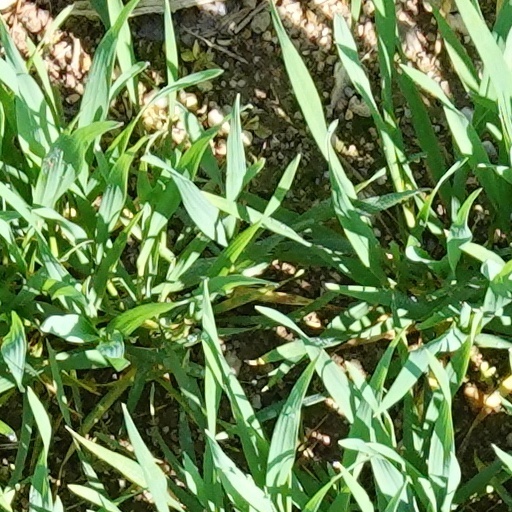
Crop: wheat